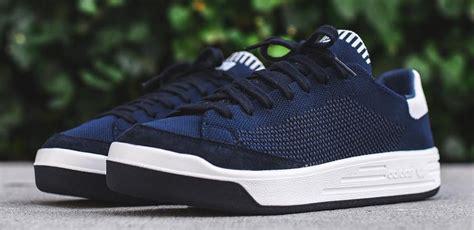
Brand: Adidas
Model: Rod Laver